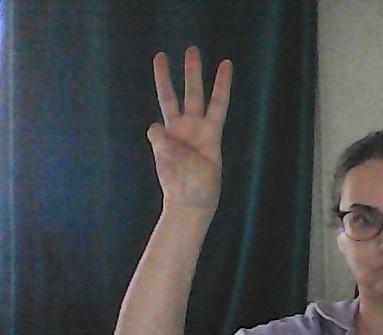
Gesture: three